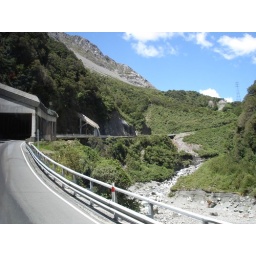
that little roof bit coming up took the water running down the hill over the road. stange way of doing things